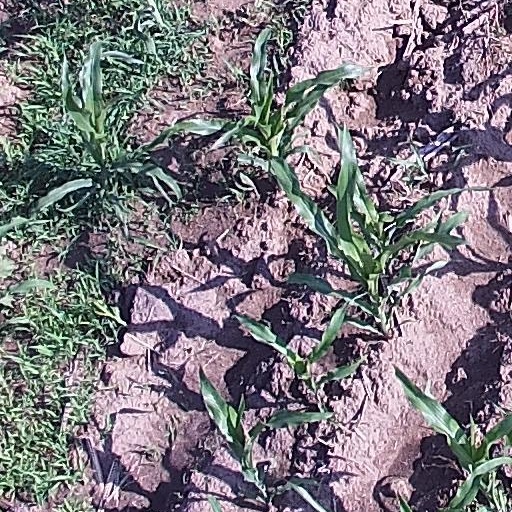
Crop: maize; corn